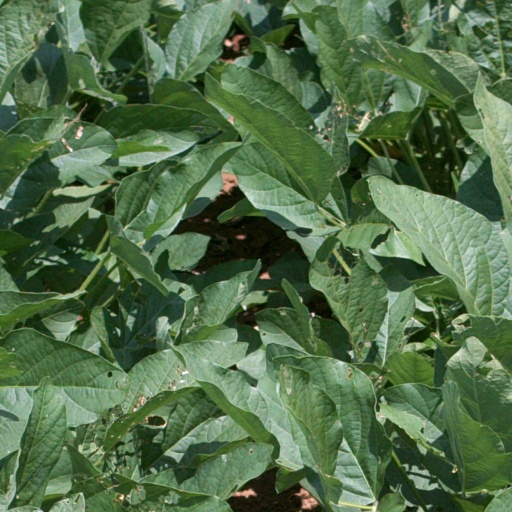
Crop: soybean